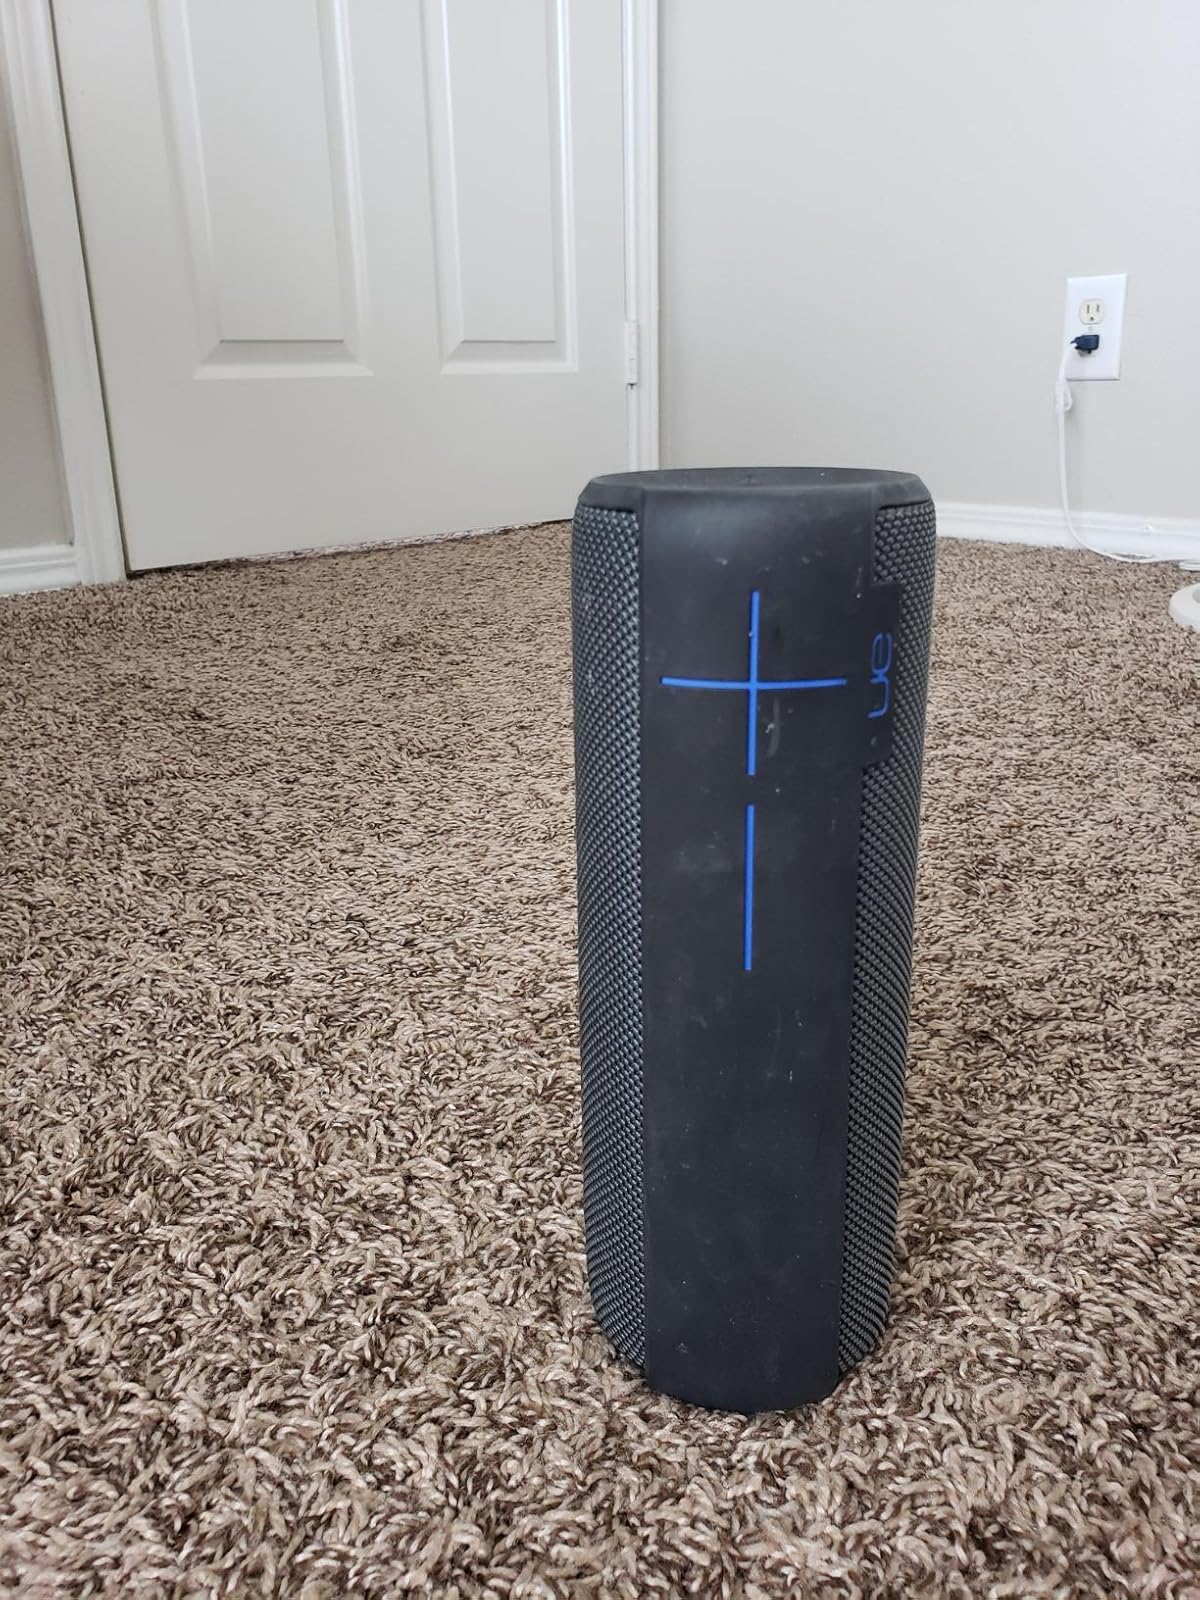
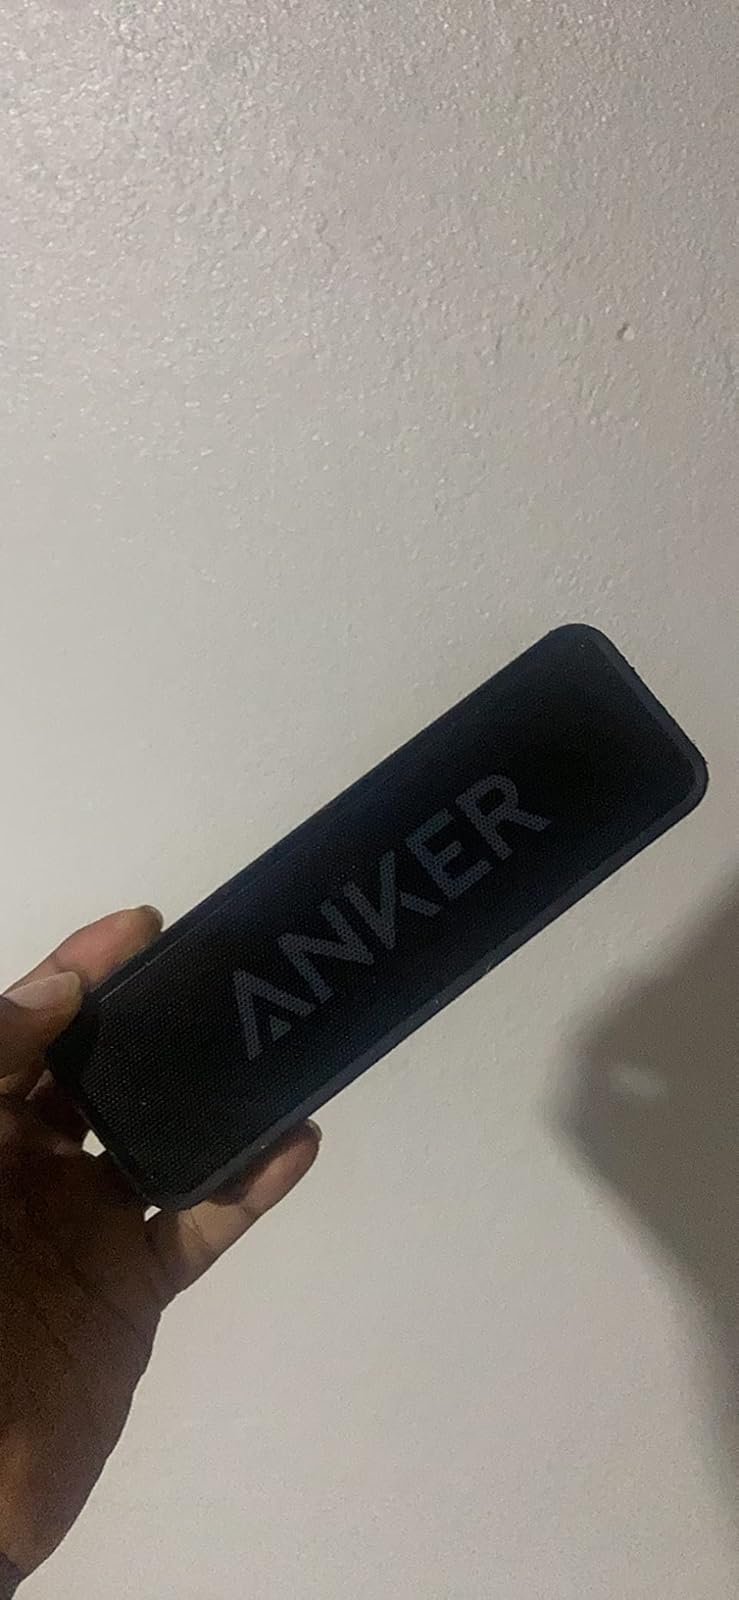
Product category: speaker
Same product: no